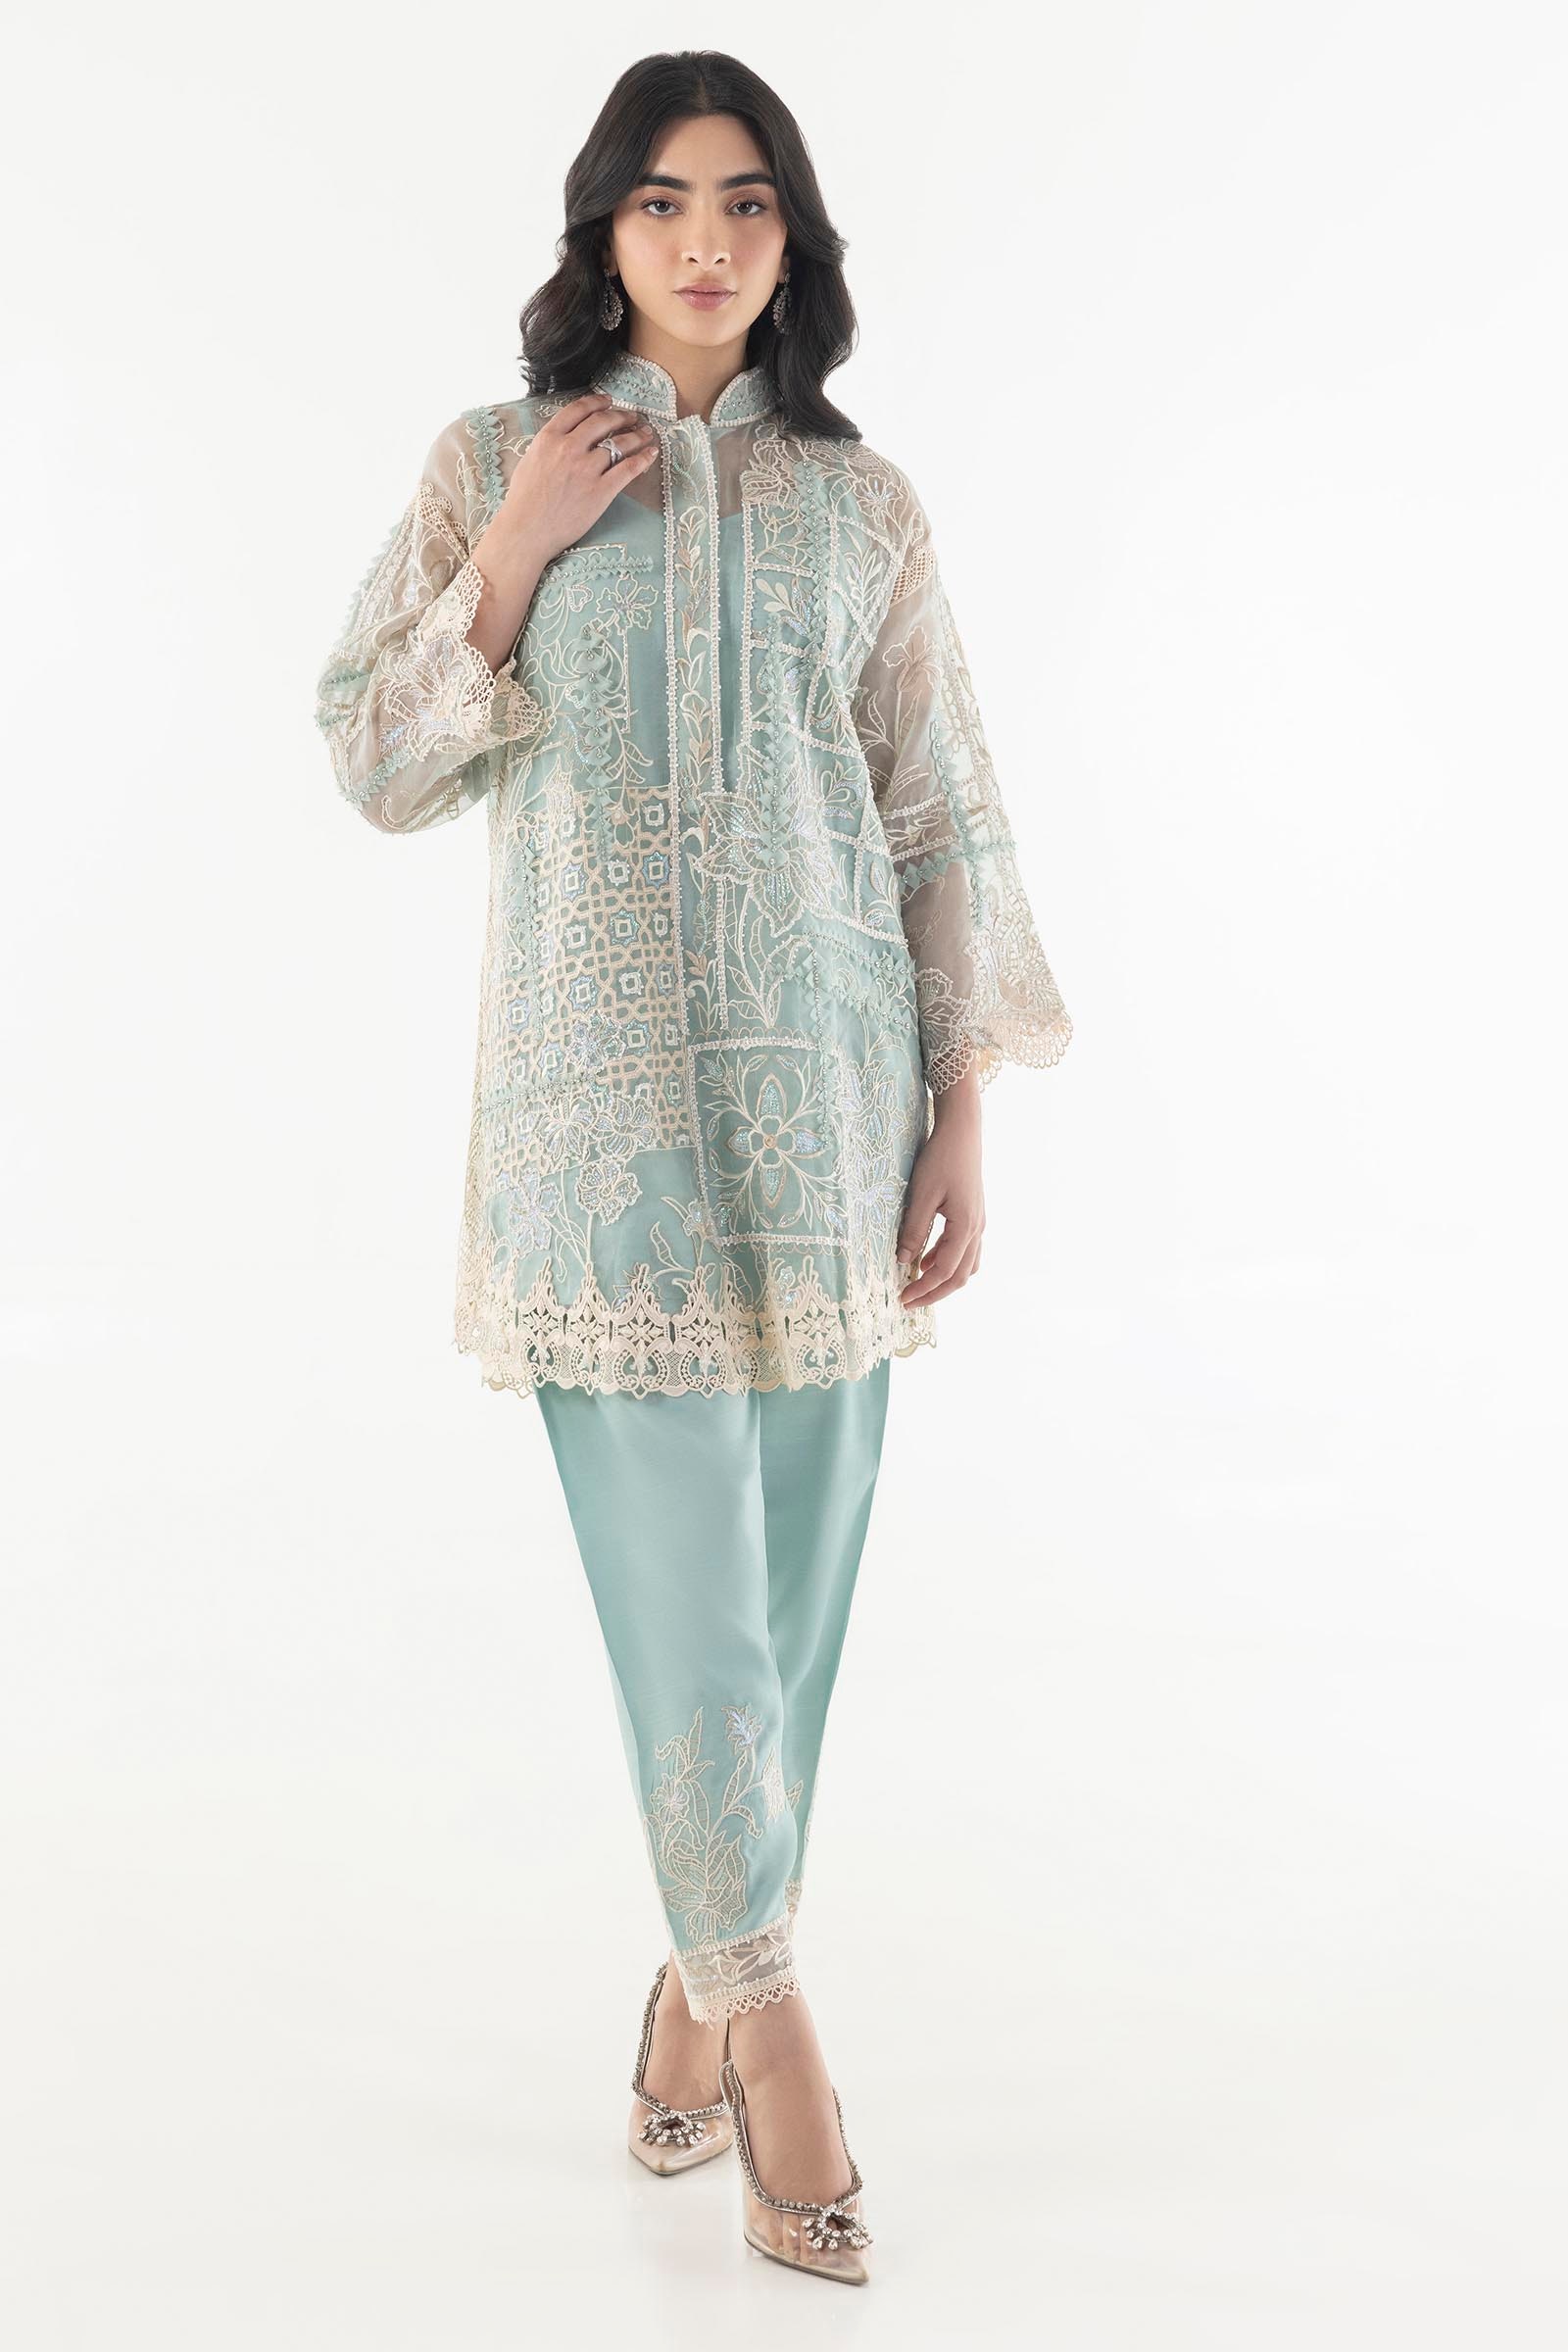
mint chiffon tunic